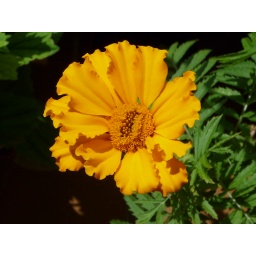
This single golden flower is, to my mind, very beautiful -- especially in the summer sunshine!